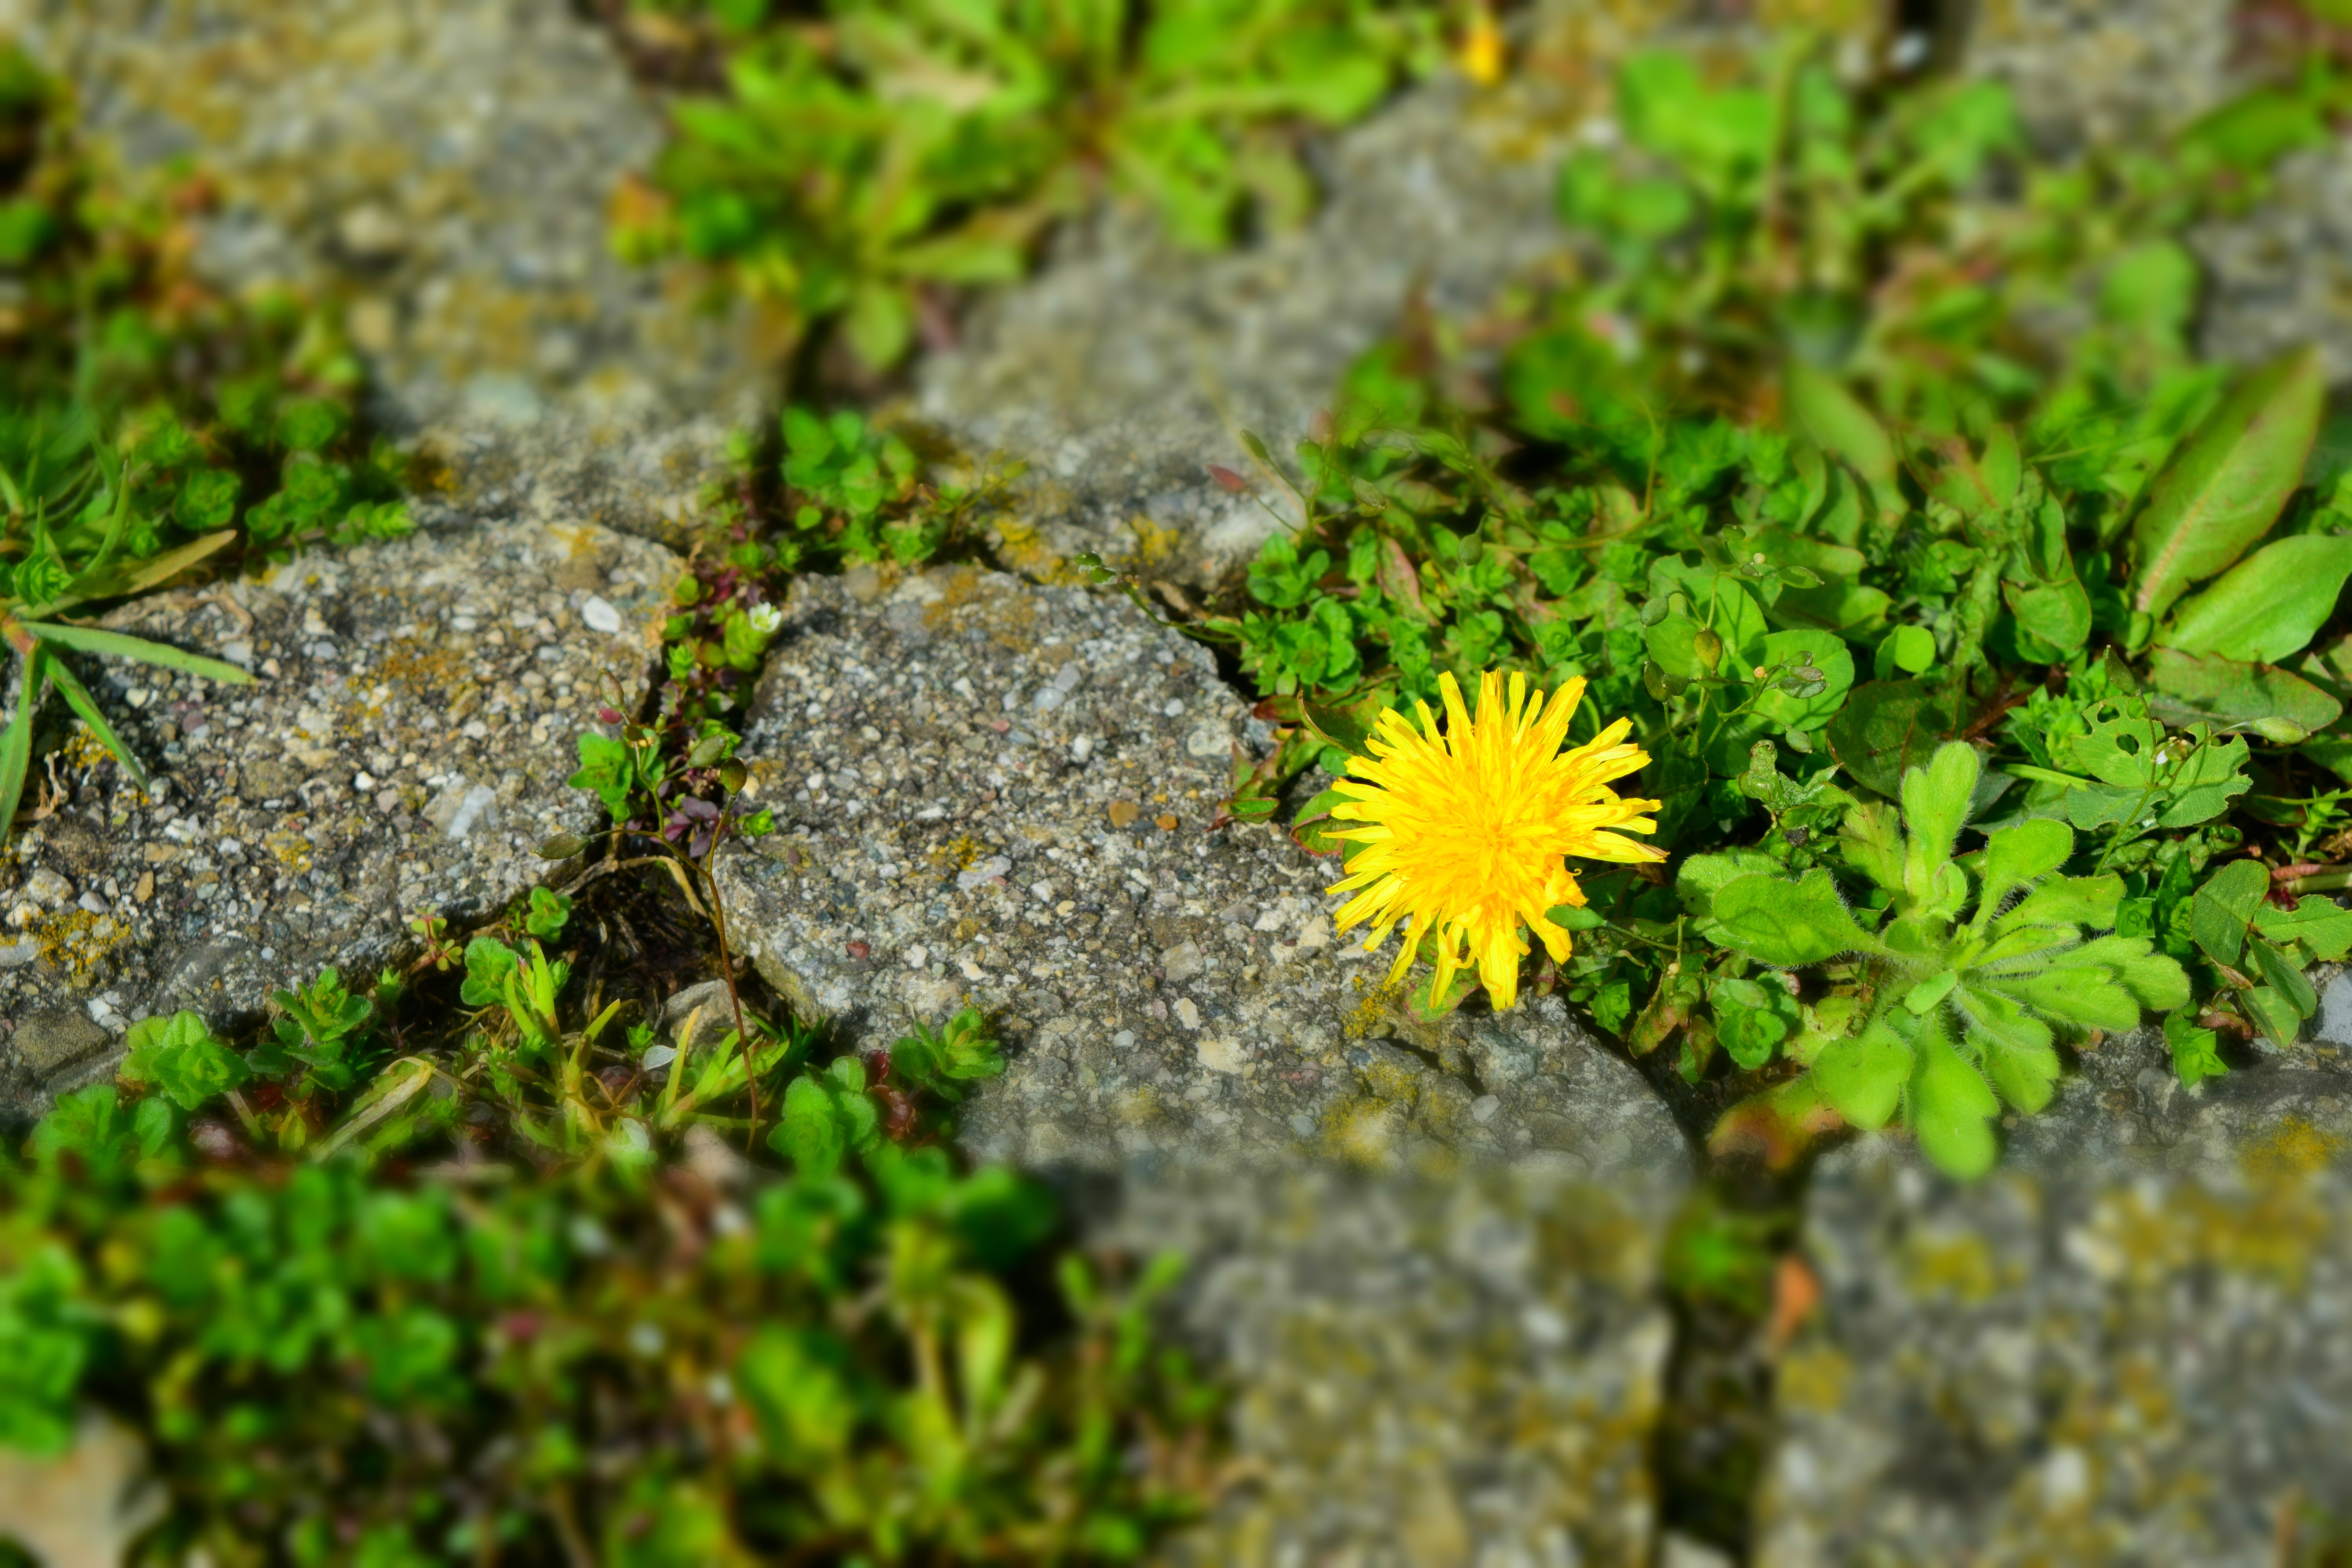
nature, forest, grass, blossom, plant, lawn, dandelion, sunlight, leaf, flower, bloom, moss, green, autumn, soil, botany, garden, flora, wildflower, stones, vegetation, shrub, woodland, habitat, macro photography, flowering plant, natural environment, land plant, non vascular land plant, setting stones, car park green